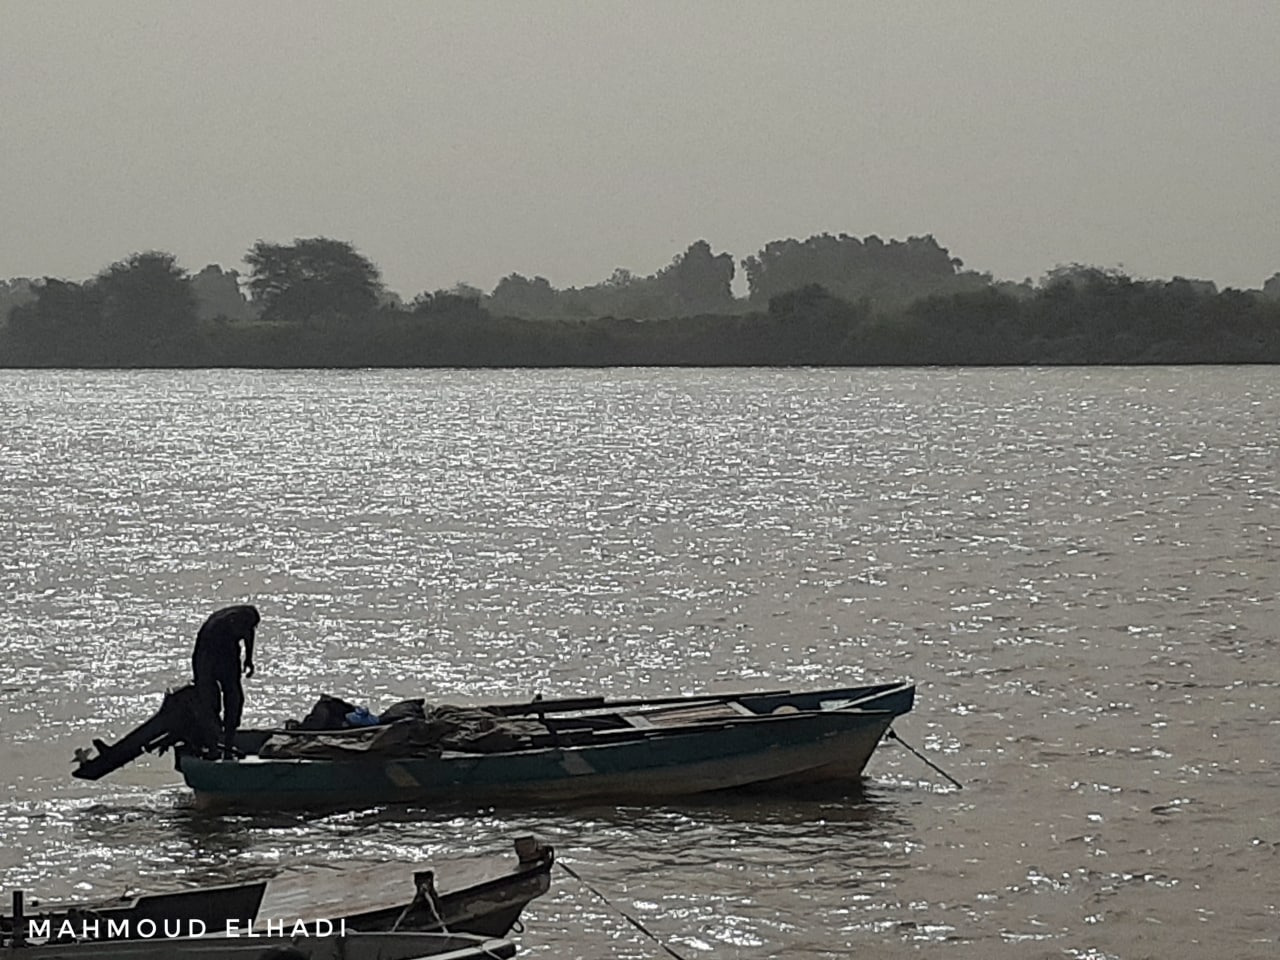
الوصف بالفصحى: شخص واقف على قارب صغير في النيل وقت العصر
الوصف بالعامية السودانية: زول واقف فوق مركب صغير في النيل وقت العصر
التصنيف: Nature & Landscape
التصنيف الفرعي: People and Boats